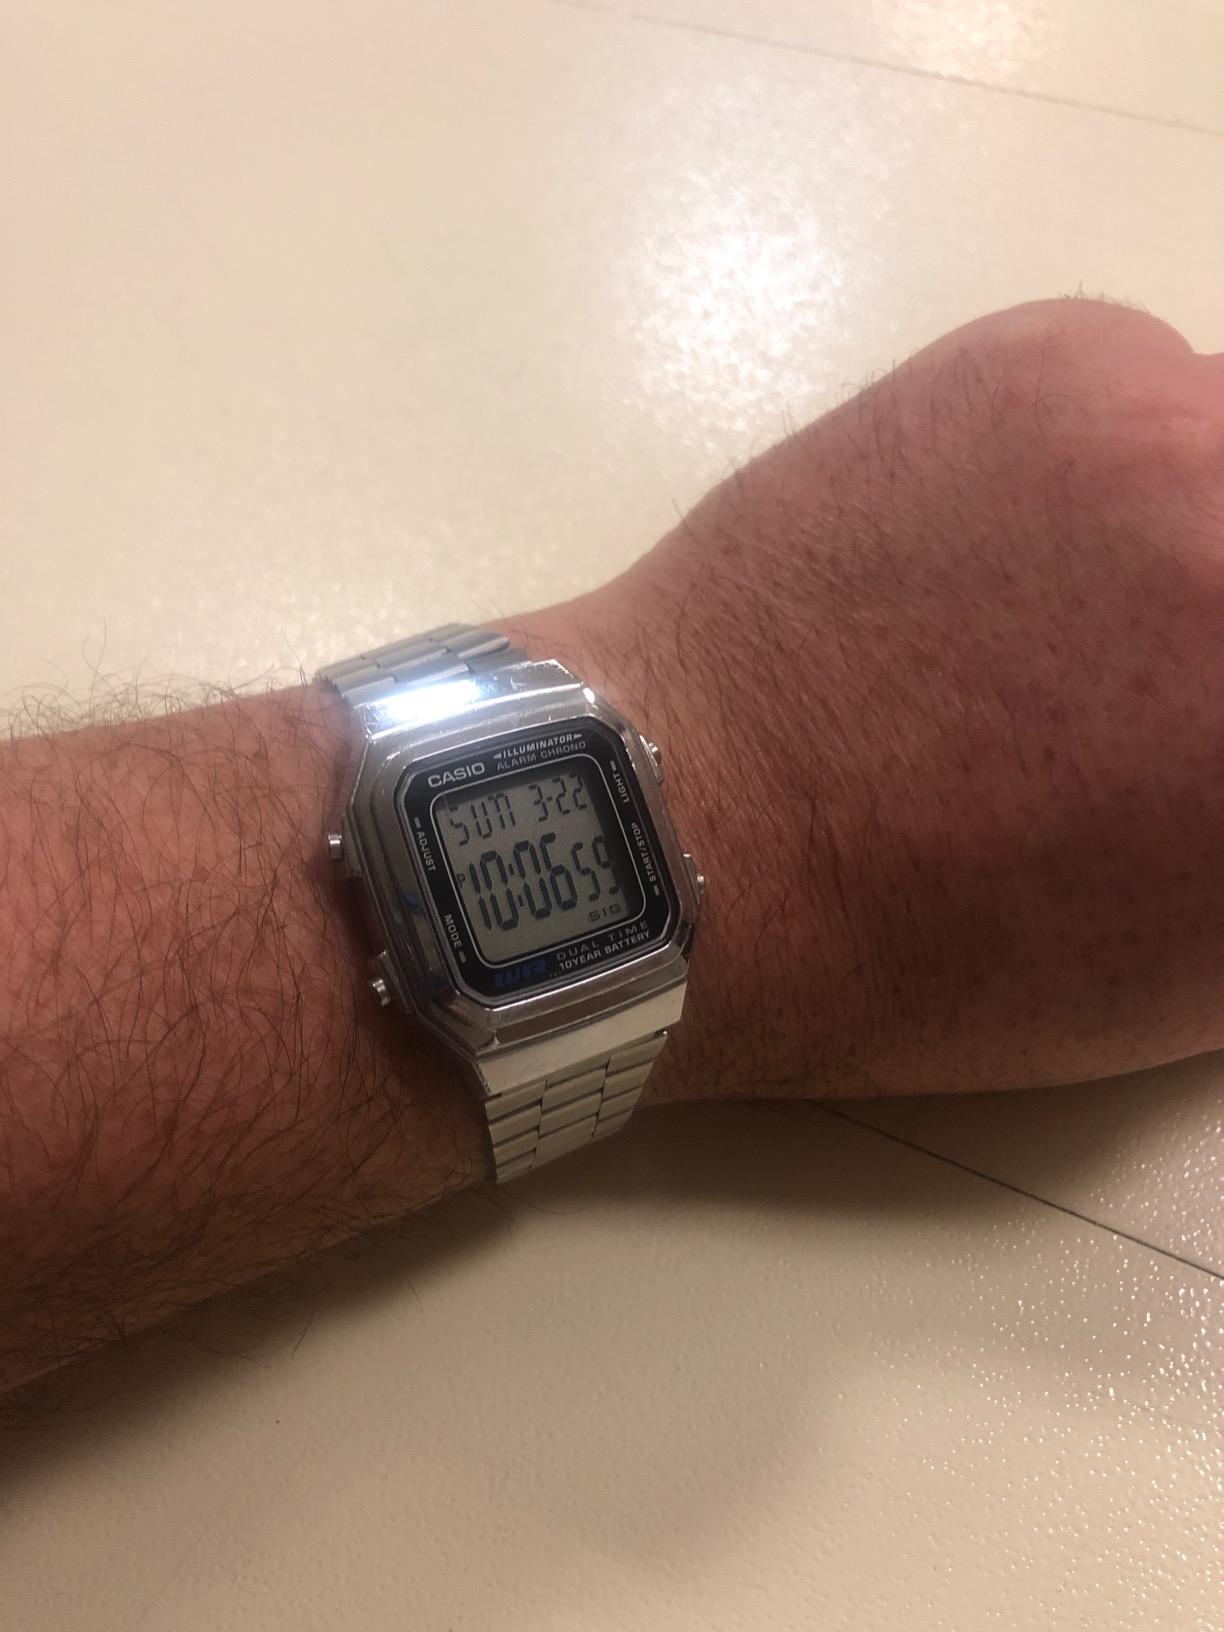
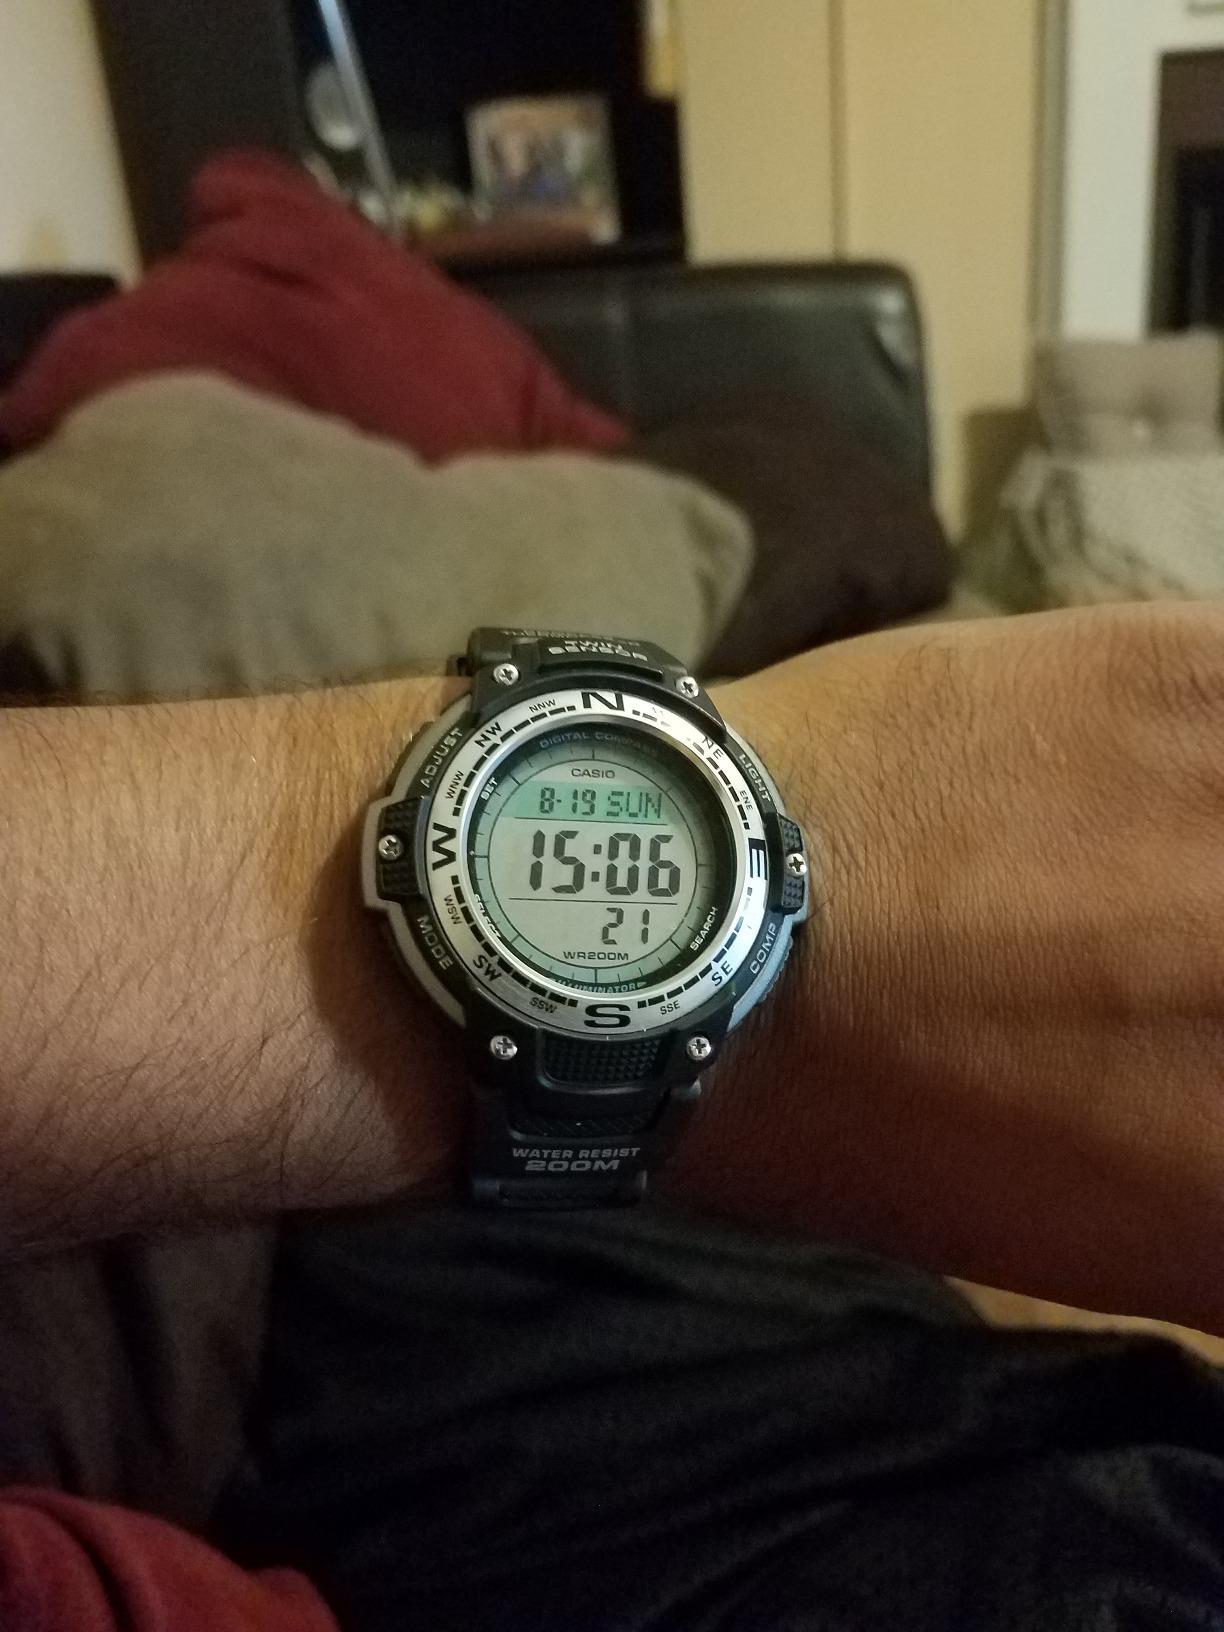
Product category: accessories_watch
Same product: no